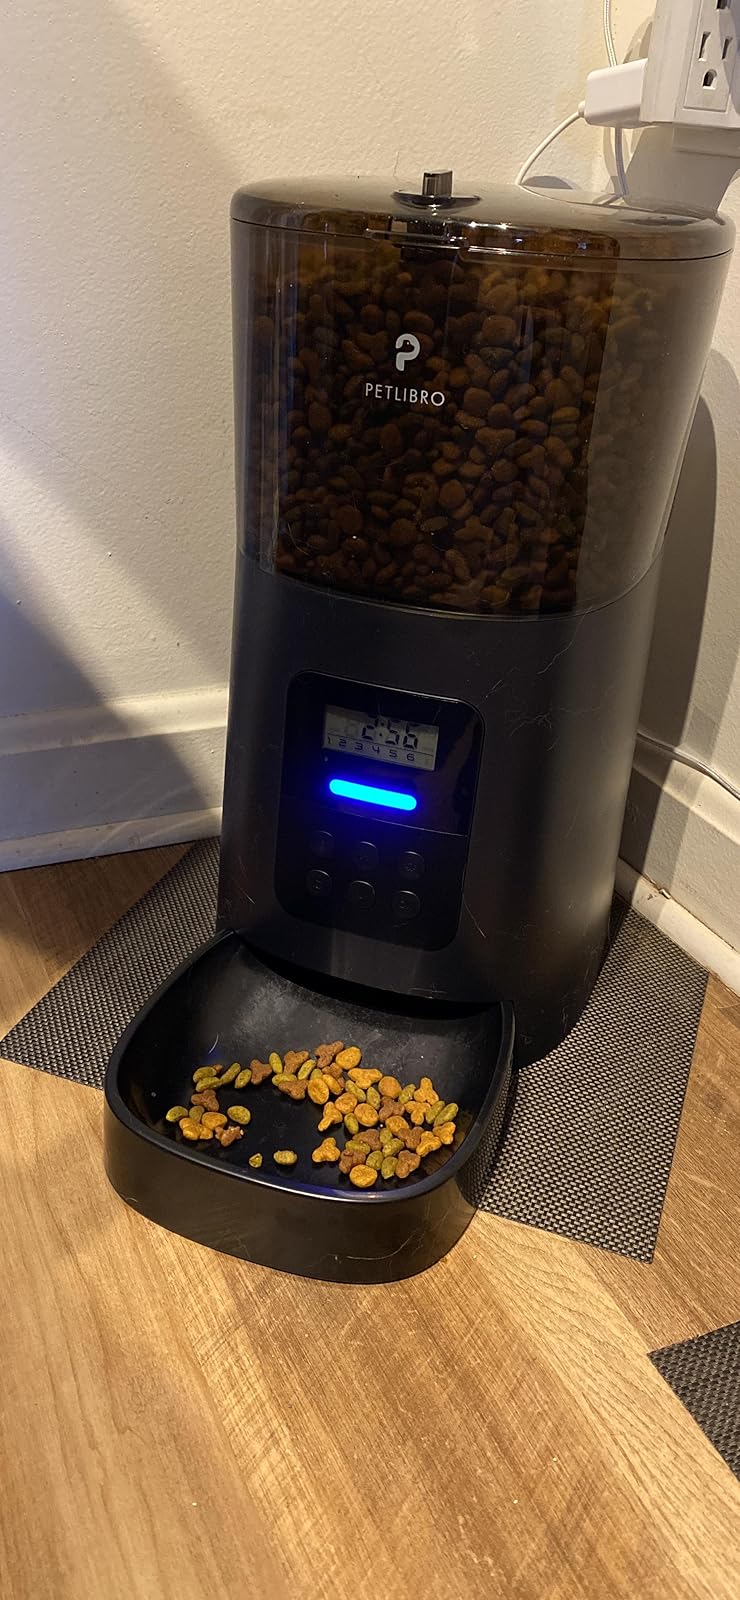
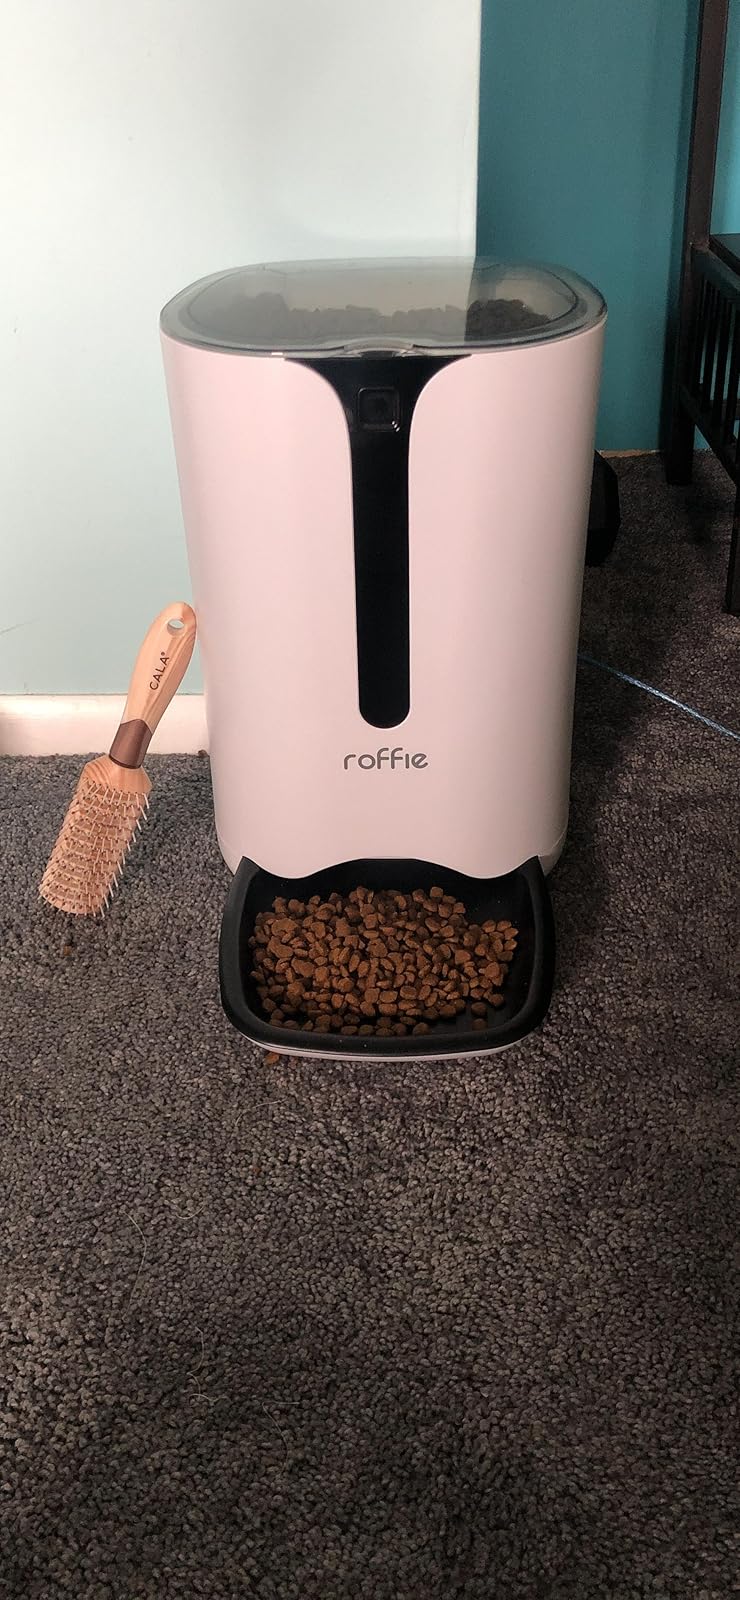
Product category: items_feeder
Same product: no